Rolls-Royce Phantom Drophead Coupé

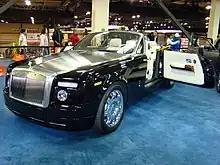
Open "coach" door

The exterior resembles that of the 100EX. The 2-door 4-seat convertible has rearward opening coach doors and a two-tone color scheme that distinguishes between the upper and lower bodywork and frames the teak wood paneling of the convertible's tonneau cover. However, it eschews the EX's aluminum bonnet in favor of more easily maintained stainless steel.